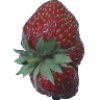
Label: Strawberry Wedge 1